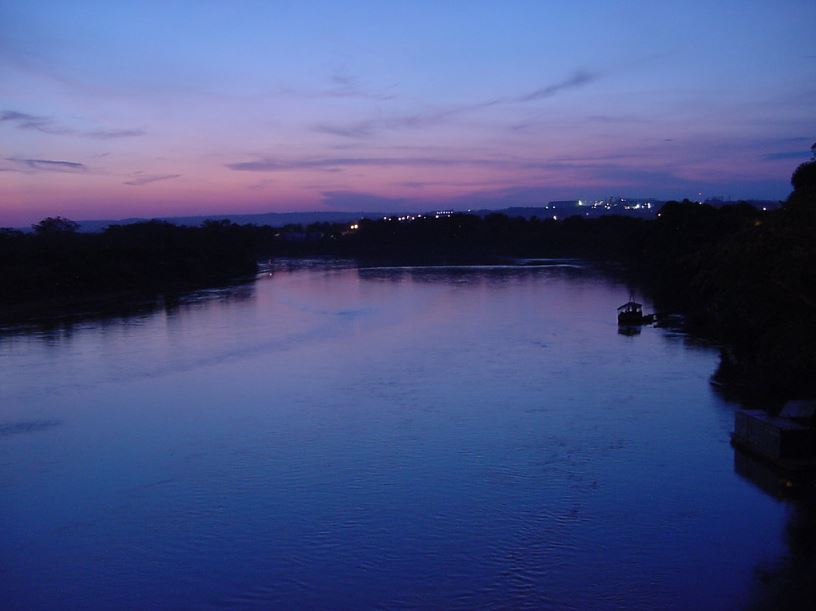
Fire: no
Smoke: no